Metzengerstein

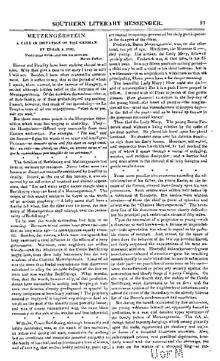
"Metzengerstein", as republished in the "Southern Literary Messenger" in January 1836

Poe originally sent "Metzengerstein" to the "Saturday Courier" as his entry to a writing competition along with five other prose works, including "The Duke de l'Omelette" and "A Decided Loss". None of his entries won, though the judges apparently liked "Metzengerstein" enough to print it a few months later in their January 14, 1832 edition. It was published without Poe's name attached to it but it is acknowledged as the first tale published by Poe. Poe likely was not paid for its initial publication. The subtitle of "A Tale in Imitation of the German" was added when it was republished in the "Southern Literary Messenger" in January 1836, likely to capitalize on the popular interest in German horror. It was removed for its publication as part of the collection "Tales of the Grotesque and Arabesque" in 1840.